Maria Duchêne

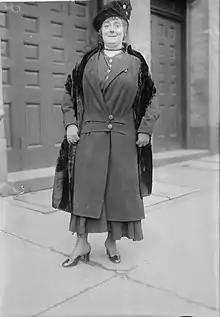
Maria Duchêne in 1916

Maria Duchêne-Billiard (5 December 1883 – 2 April 1947) was a French contralto of the Metropolitan Opera from 1912 to 1916. She portrayed such roles as Amneris in "Aida", Giulietta in "The Tales of Hoffmann", Lola in "Cavalleria rusticana", Maddalena in "Rigoletto". She sang the role of the Old Woman in "L'amore dei tre re", Rosette in "Manon", Schwertleite in "Die Walküre", and the Solo Madrigalist in "Manon Lescaut" among others.